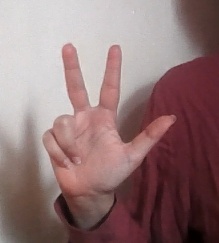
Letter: al